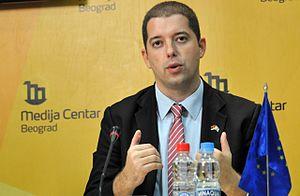
Marko Đurić est un homme politique serbe né le 23 juin 1983. Il est directeur du Bureau pour le Kosovo-et-Métochie depuis septembre 2013. Il a également été conseiller en politique étrangère du président de la Serbie de 2012 à 2014.